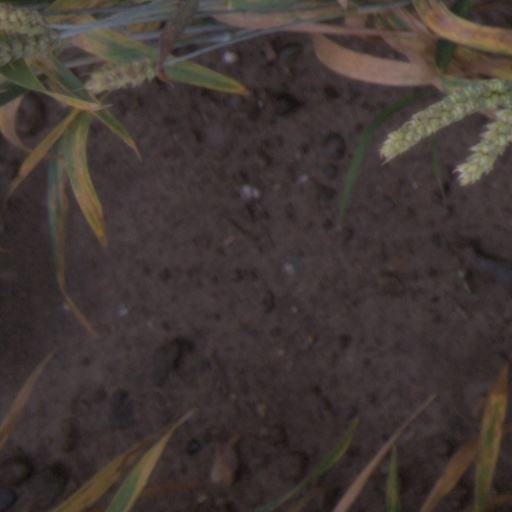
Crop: wheat